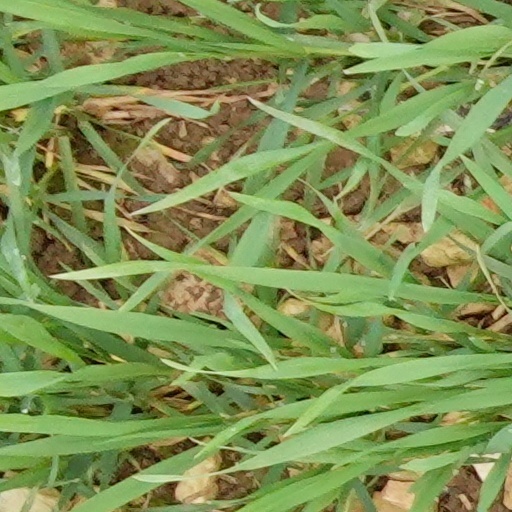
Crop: wheat